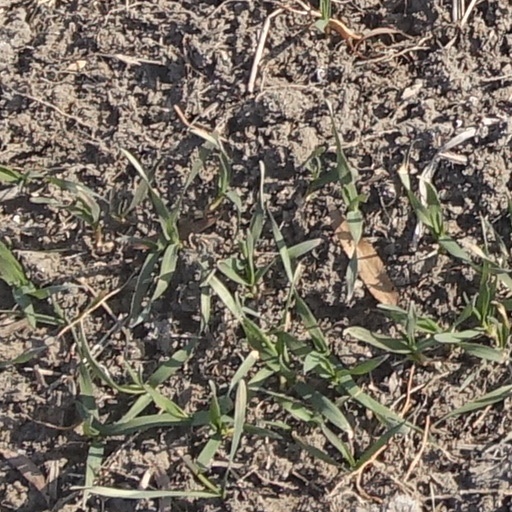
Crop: wheat